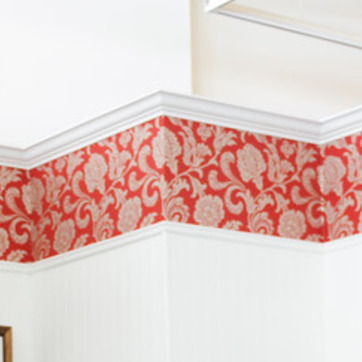
Material: wallpaper